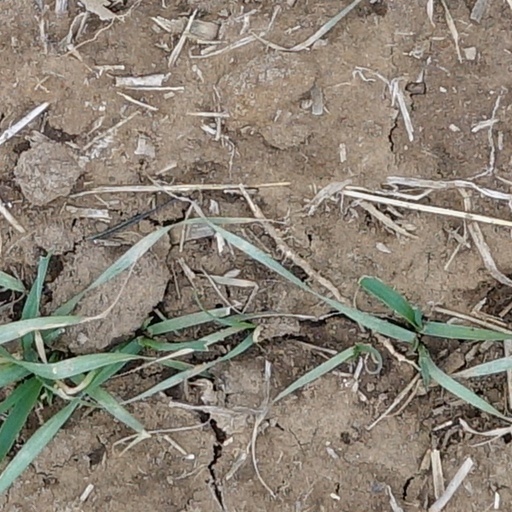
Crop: wheat